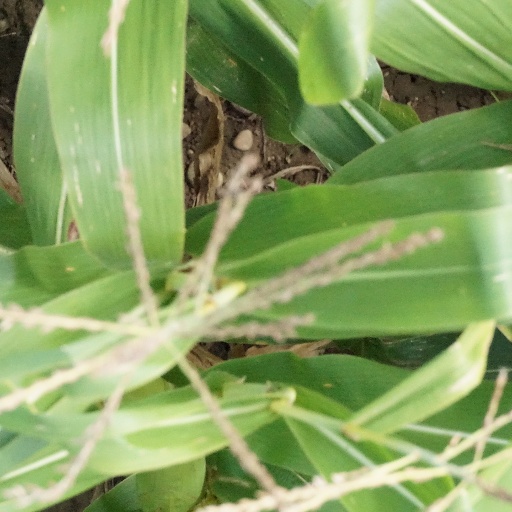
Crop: maize; corn